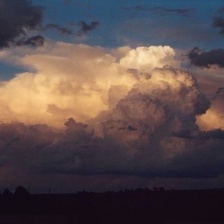
Cloud type: Cumulonimbus